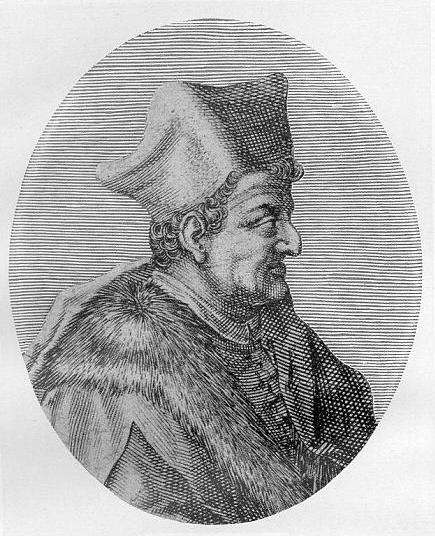
ลอเรนโซ วัลลา

ไฟล์:Lorenzo Valla - Imagines philologorum.jpg|thumb|ลอเรนโซ วัลลา
ลอเรนโซ วัลลา (Lorenso; Laurentius Valla ค.ศ. 1406-1457) เป็นนักประวัติศาสตร์ชาวเมืองเนเปิลส์ในสมัยฟื้นฟูศิลปวิทยา (Renaissance) ก่อนการปฏิรูปศาสนาของมาร์ติน ลูเทอร์ (Martin Luther ค.ศ. 1483-1546) ซึ่งการเขียนประวัติศาสตร์ในยุคนี้จะมีลักษณะวิพากษ์วิจารณ์มากขึ้น วัลลามีผลงานด้านประวัติศาสตร์หลายชิ้น ที่โดดเด่นและได่รับการกล่าวถึงมากที่สุดคือเรื่อง Discourse on the Forgery of the Alleged Danation of Constantine ซึ่งเขียนขึ้นใน ค.ศ. 1440
== ประวัติ ==
วัลลาเป็นชาวอิตาลี ครอบครัวของวัลลามาจากเมือง Piacenza บิดาของเขาคือ Luca dellea Vallea ซึ่งเป็นนักกฎหมาย วัลลาเป็นนักมนุษยนิยม นักภาษาศาสตร์ และนักศึกษาศาสตร์ วัลลามีความสนใจในการอ่านต้นฉบับของเอกสารสมัยคลาสสิคจนสามารถสังเกตวิวัฒนาการของภาษา วัลลามีไหวพริบในการวิเคราะห์ถ้อยคำและเป็นผู้บุกเบิกในการวิพากษ์วิจารณ์เอกสารต้นฉบับของจริง
== การศึกษา ==
วัลลาจบการศึกษาที่กรุงโรม เขาได้ศึกษาในชั้นเรียนของอาจารย์ที่มีชื่อเสียง ได้แก่ Leonardo Bruni และ Giovanni Aurispa ซึ่งบุคคลเหล่านี้ได้เป็นผู้สอนในด้านอักษรศาสตร์กรีกและลาตินแก่วัลลา นอกจากนี้เขายังได้เข้าศึกษาที่ University of Padua ในปี ค.ศ. 1428 เขาพยายามที่จะเข้าไปดำรงตำแหน่งในคณะทูตของสันตะปาปา แต่กลับถูกปฏิเสธเพราะอายุยังน้อย ต่อมาในปี ค.ศ. 1429 เขาได้รับหน้าที่ให้เข้าไปสอนวิชา rhetoric (วิชาที่ว่าด้วยสุนทรียศาสตร์ทางด้านภาษา) ที่ Padua แต่ก็ถูกบังคับให้ลาออกหลังจากที่ตีพิมพ์จดหมายที่เป็นการดูถูกวิธีการสอนการวิจัยทางนิติศาสตร์
ในปี ค.ศ. 1431 วัลลาได้บวช และหลังความพยายามที่เขาจะหาความปลอดภัยจากตำแหน่งเลขานุการของผู้เผยแพร่ศาสนาในประเทศจีน เขาได้เดินทางไปที่ Piacenza และจากที่นี่เขาได้เดินทางต่อไปยัง Pavia ที่ซึ่งเขาได้รับตำแหน่งอาจารย์ในการที่จะพูดโน้มน้าวใจ วัลลาได้เดินทางไปยังมหาวิทยาลัยหลายแห่ง และมีการนัดหมายและเข้าบรรยายในหลายเมือง ในปี ค.ศ. 1433 วัลลาได้เดินทางไปยังเมืองเนเปิลส์ และราชสำนักของ Alfonso V of Aragon (Alfonso the Magnanimous, ค.ศ. 1936-1458) ซึ่ง Alfonso ทรงแต่งตั้งให้วัลลาเป็นเลขานุการส่วนพระองค์ และต่อสู้คดีให้วัลลาในการที่เขาได้กล่าวโจมตีฝ่ายตรงข้าม การกล่าวโจมตีครั้งหนึ่งเกิดขึ้นเมื่อวัลลาถูกเรียกเข้ามาสอบสวนหาความผิดในคำกล่าวของเขาเกี่ยวกับเรื่องเทววิทยา รวมถึงการที่เขาปฏิเสธว่า Apostle’s Creed (คำกล่าวของผู้นับถือศาสนาคริสต์ที่เริ่มต้นว่า “I Believe in the god father Almighty …”) มิได้ถูกเรียบเรียงขึ้นมาโดย 12 อัครสาวกของพระเยซู แต่ในที่สุดคำกล่าวหาพวกนี้ก็หมดลง
== การเปิดเผยความหลอกลวงของประวัติศาสตร์ ==
วัลลาเป็นนักวิพากษ์วิจารณ์ที่เฉียบแหลม และมีความรู้เกี่ยวกับ Classical Latin Style ซึ่งถูกนำไปใช้ในงานเขียนของเขาที่ถูกเขียนขึ้นในปี ค.ศ. 1439 คือ De falso credita et ementita Constantini donatione declamatio ในสมัยของสันตะปาปา Eugene IV (ค.ศ. 1383-1447) วัลลาได้ทำงานให้กับ Alfonso of Aragon ซึ่งขณะนั้นทรงมีปัญหาพิพาทอยู่กับสันตะปาปา วัลลาได้วิพากษ์วิจารณ์เอกสารที่สันตะปาปาทรงใช้เป็นหลักฐานในการอ้างว่าในคริสต์ศตวรรษที่ 4 จักรพรรดิคอนสแตนตินทรงมอบที่ดินให้กับศาสนจักร วัลลาอาศัยการวิเคราะห์ทางประวัติศาสตร์ลล และภาษาศาสตร์ เช่น เขาระบุว่าการพบคำว่า “fief” ในเอกสารดังกล่าวเป็นการแสดงให้เห็นว่าเอกสารดังการน่าจะถูกสร้างขึ้นในสมัยคริสต์ศตวรรษที่ 8
บทความของวัลลานี้ถูกตีพิมพ์ใน ค.ศ. 1440 เขาได้พิสูจน์ให้เห็นว่าบทความ “Constitutum Constantini” ไม่ได้เขียนขึ้นในสมัยอาณาจักรโรมัน ซึ่งที่จริงแล้ววัลลาไม่ได้ต้องการที่จะโจมตีศาสนา แต่การกระทำของเขาก็ยังผลให้คนที่กำลังเสื่อมศรัทธากับศาสนจักรยิ่งรู้สึกคลางแคลงใจมากขึ้น
วิธีการทางประวัติศาสตร์ของวัลลานับว่ามี8วามก้าวหน้าและทันสมัยในมาตรฐานและวิธีการศึกษาในสมัยปัจจุบัน การศึกษาของวัลลาได้สนับสนุนความก้าวหน้าและพัฒนาการของกลุ่มมนุษยนิยมในสมัยฟื้นฟูศิลปวิทยา, ทำให้เกิดประเด็นทางการเมือง คือทำลายความน่าเชื่อถือของสถาบันศาสนาคริสต์ที่กรุงโรม (Rome) เป็นการเปิดโอกาสให้กลุ่มปฏิรูปศาสนาโดจมตีสำนักวาติกันโดยตรง และวิธีการของวัลลายังส่งเสริมให้การเขียนประวัติศาสตร์ในสมัยปฏิรูปศาสนามีความก้าวหน้า โดยเฉพาะกระบวนการไต่สวน/ตรวจสอบ/ตีความข้อมูลหลักฐาน ซึ่งมีส่วนกำหนดรูปแบบวิธีการศึกษาประวัติศาสตร์ในปัจจุบัน
== การงานในช่วงหลัง ==
ที่เนเปิลส์ วัลลายังคงทำงานเกี่ยวกับด้านปรัชญาอยู่ เขาได้แสดงความคิดเห็นว่า จดหมายของพระเยซูถึง Abgarus นั้นเป็นของปลอม และเขายังมีความสงสัยในเอกสารที่คิดว่าเป็นของแท้อีกหลายชิ้น และการสอบถามที่เป็นประโยชน์ต่อนักบวช เขายังได้กระตุ้นให้เกิดความโกรธจากเรื่องจริงที่เชื่อถือได้ เขาได้ผลักดันให้มันเกิดขึ้นก่อนที่ศัตรูของเขา และเขาก็ได้หนีไปจากการถูกแทรกแซงจาก Alfonso เขายังได้ดูหมิ่นพระคัมภีร์ฉบับ Vulgate และกล่าวหาว่า St.Augustine (ผู้ซึ่งต่อมาถูกเรียกว่า St.Augustine of Heresy) ว่าเป็นพวกนอกรีต ในปี ค.ศ. 1444 วัลลาได้เดินทางไปยังกรุงโรม แต่ที่เมืองนี้เต็มไปด้วยศัตรูของเขาจำนวนมากและล้วนแต่เป็นผู้มีอำนาจมากมาย แต่เขาก็ได้ปกป้องชีวิตของตัวเองด้วยการหลบหนีไปยัง Bacelona และกลับไปที่เนเปิลส์ และโชคชะตาที่ดีของเขาก็มาถึง หลังการสิ้นพระชนม์ของสันตะปาปา Eugene IV ในเดือนกุมภาพันธ์ ค.ศ. 1447 วัลลาก็ได้กลับไปยังกรุงโรมอีกครั้ง และครั้งนี้เขาได้รับการต้อนรับจากสันตะปาปา Nicolas V (ค.ศ. 1447-1455) ซึ่งเป็นสันตะปาปาพระองค์ใหม่ และวัลลาก็ได้ดำรงตำแหน่งเลขานุการส่วนพระองค์ ซึ่งการกลับเข้ามายังกรุงโรมของวัลลาครั้งนี้ถูกเรียกว่า “ชัยชนะของมนุษยนิยมเหนือหลักปฏิบัติและประเพณีดั้งเดิม” และวัลลาก็ได้มีความสนิทสนมกับสันตะปาปา Calixtus III (ค.ศ. 1378-1458)
== ผลงานของวัลลา ==
วัลลามีผลงานมากมาย แต่ส่วนมากจะยังไม่สมบูรณ์ โดยผลงานของเขาได้ถูกตีพิมพ์ใน Basel ในปี ค.ศ. 1540 และในเวนิส ในปี ค.ศ. 1592 และ De Elegantiis ได้รับการตีพิมพ์ใหม่ถึง 60 ครั้ง ในช่วงปี ค.ศ. 1471 ถึง 1536 บางส่วนของผลงานของวัลลา ได้แก่
* De Voluptate (On Pleasure) ใน De Voluptate เขาได้เปรียบเทียบหลักการของ Stoics กับคำสอนของ Epicurus ซึ่งเป็นการประกาศให้แสดงความเห็นใจกับสิ่งที่อ้างสิทธิ์เพื่อความถูกต้องของการทำตามใจสำหรับความอยากอาหารของคนทั่วไป มันเป็นคำพูดที่แปลก นี่เป็นครั้งแรกที่ค้นพบของการแสดงออกอย่างตั้งใจของพวกศาสนานอกรีตในช่วงเรอแนสซองซ์ (Renaissance) ในงานของเขาอย่างเป็นวิชาการและหลักปรัชญาที่น่ายกย่อง
* De Elegantiis Latinae Linguae (Elegances of the Latin Language) แปลว่าความงดงามของภาษาลาติน เป็นหนังสือหลักไวยากรณ์ภาษาลาตินเล่มแรก ได้รับการตีพิมพ์ใน ค.ศ. 1471
* Annotations on the New Testament หรือคำอธิบายประกอบพระคัมภีร์ใหม่ เป็นผลงานชิ้นสำคัญของเขา ซึ่งได้รับการตีพิมพ์ในปี ค.ศ. 1505
== การวิพากษ์วิจารณ์วัลลา ==
มีความเป็นไปได้สูงที่จะประมาณว่าชีวิตส่วนตัวและนิสัยของวัลลามีความคลุมเครือ วัลลาถูกวิพากษ์วิจารณ์ไว้ว่าตัวเขาเองก็มีความไร้ค่า มีความระแวงและการที่ชอบวิวาท แต่เขาก็มีลักษณะของนักมนุษย์นิยมที่ดีเลิศ มีการวิจารณ์ที่แหลมคม และเป็นนักเขียนที่ประสงค์ร้าย
มาร์ติน ลูเทอร์|ลูเทอร์ ได้แสดงความคิดเห็นของเขาเกี่ยวกับวัลลาไว้ในงานเขียนของเขา
Cardinal Bellarmine ได้เรียกวัลลาว่า praecursor lutheri
Sir Richard Jebb กล่าวว่า งานเขียน “De Elegantiis” ของวัลลาเป็นสัญลักษณ์ถึงการวิพากษ์วิจารณ์การเรียนภาษาลาติน
Erasmus สรุปไว้ใน De ratione studii ว่าไม่มีผู้ชักนำที่ดีกว่าวัลลาแล้ว
หมวดหมู่:บุคคลที่เกิดในคริสต์ทศวรรษ 1400
หมวดหมู่:นักเขียนชาวอิตาลี
หมวดหมู่:บุคคลจากแคว้นเอมีเลีย-โรมัญญา
หมวดหมู่:บุคคลจากโรม